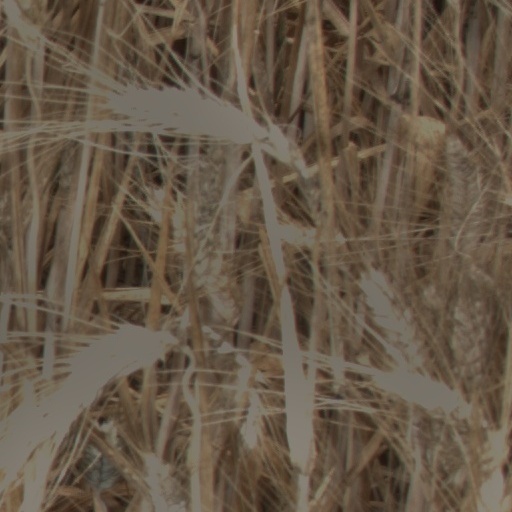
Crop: wheat